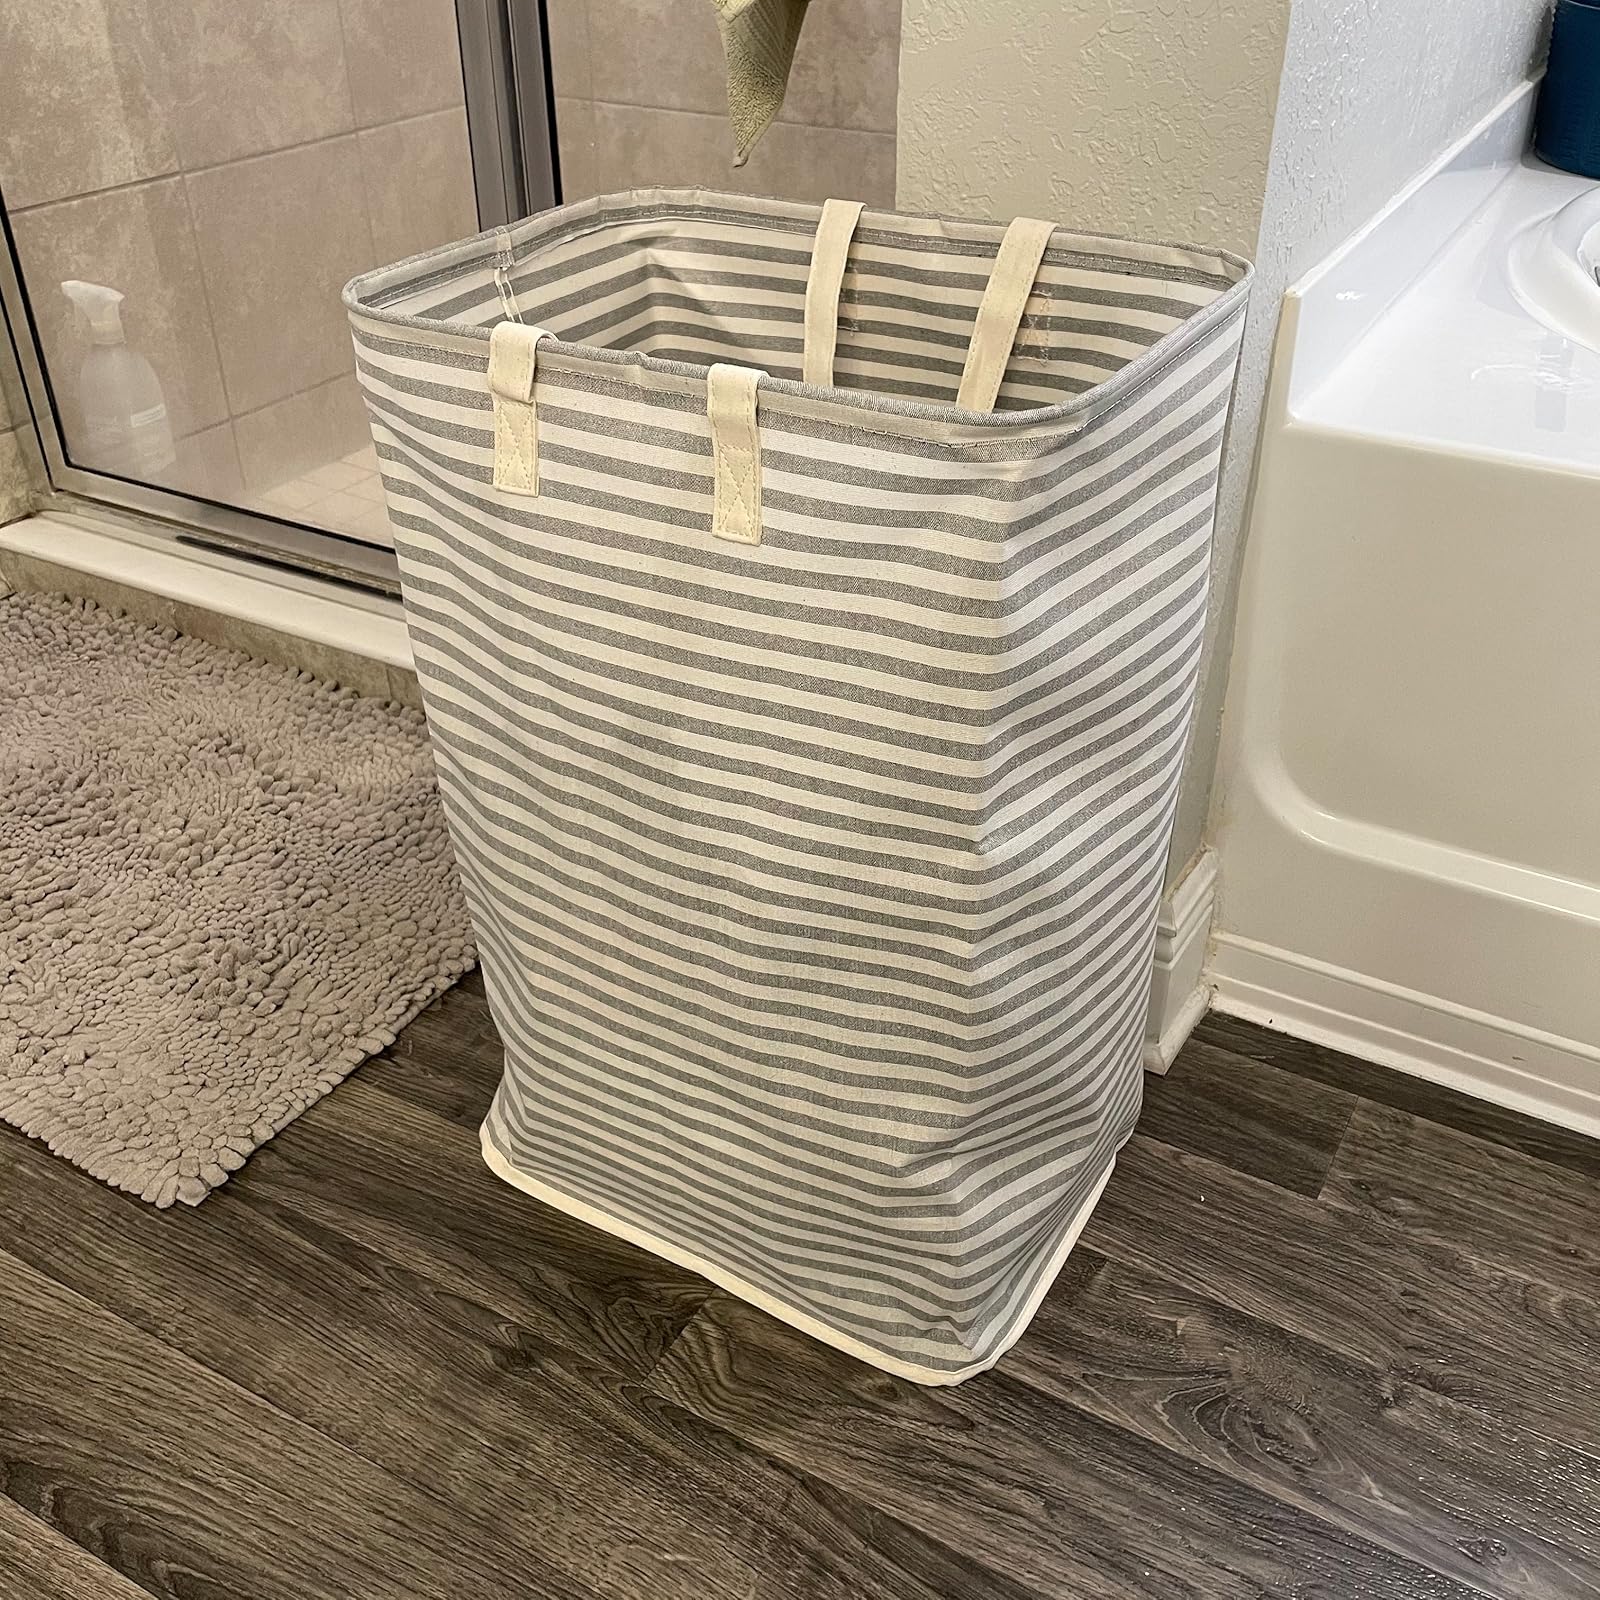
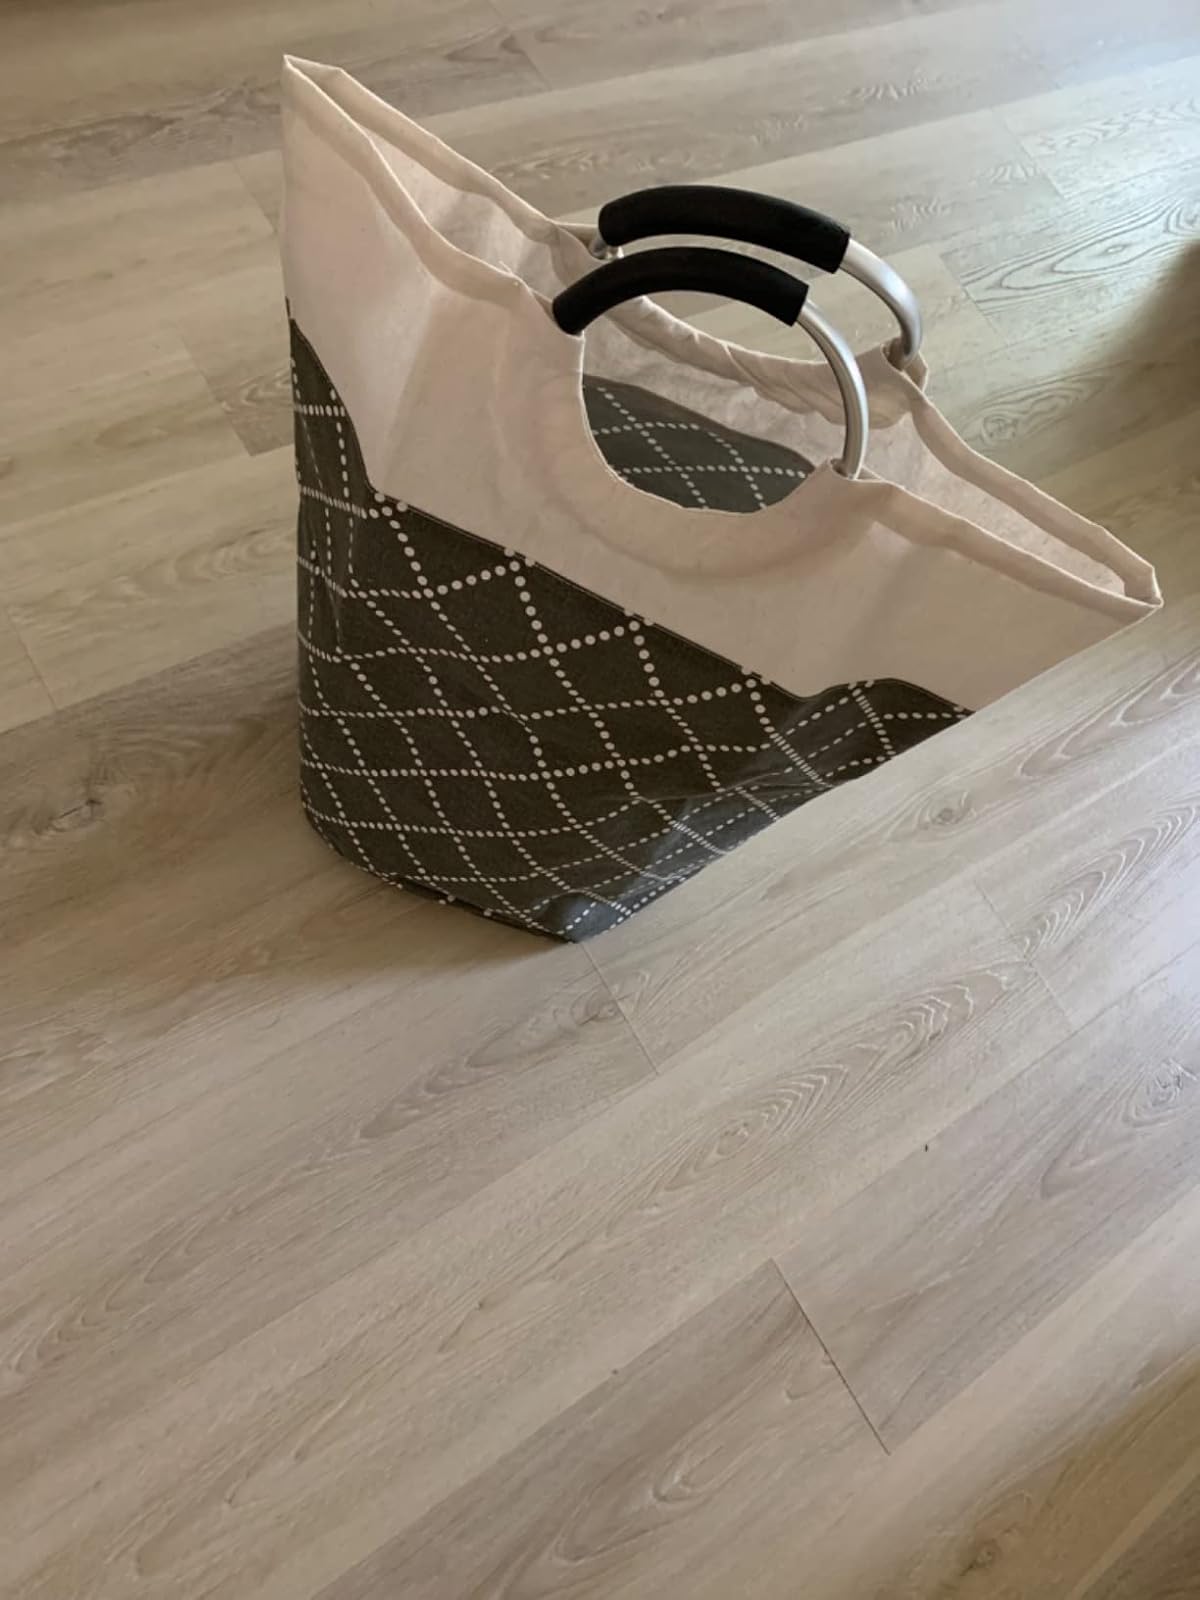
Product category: items_hamper
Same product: no